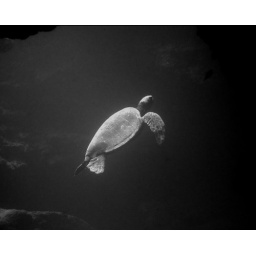
This is a green sea turtle that was hanging out in a cavern on the north shore.